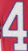
Number: 4